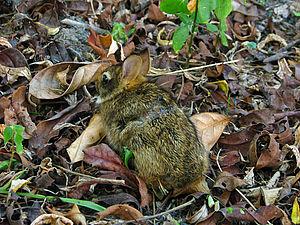
Le mot lapin est un terme très général qui désigne en français certains animaux lagomorphes à longues oreilles, que l'on différencie des lièvres par une silhouette moins élancée et par les petits qui naissent aveugles et nus, cachés dans un nid creusé au sol. Ces animaux ne correspondent donc pas à un niveau précis de classification scientifique.
Le Lapin du Brésil ou est une espèce de lapin. C'est un mammifère de la famille des Leporidae.